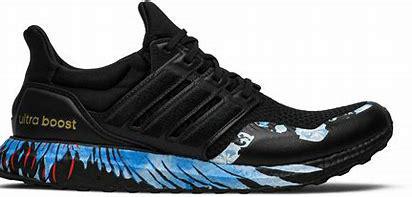
Brand: Adidas
Model: Ultraboost 22